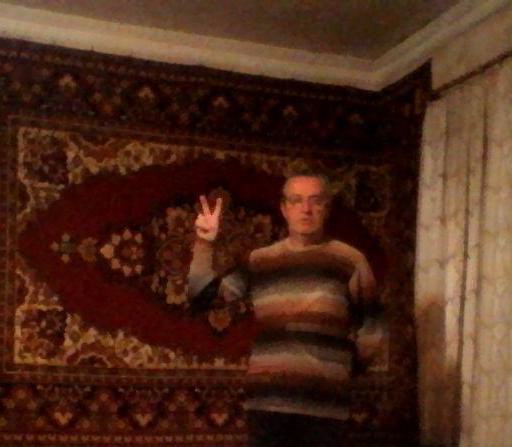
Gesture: peace